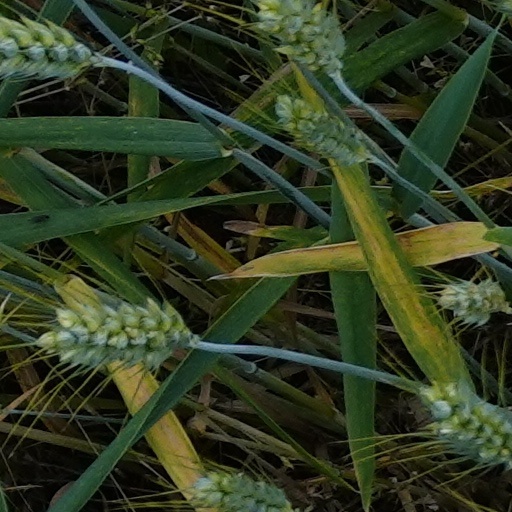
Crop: wheat